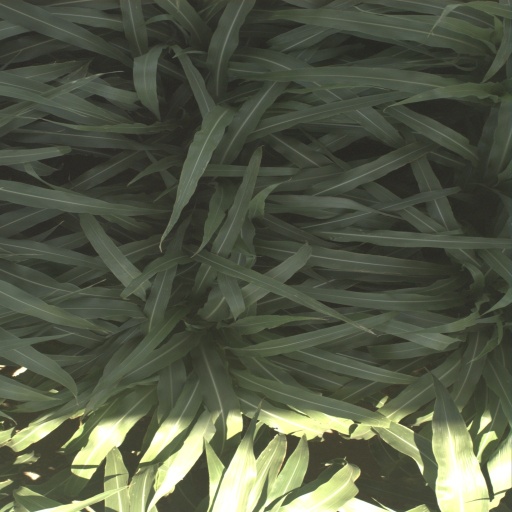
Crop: sorghum